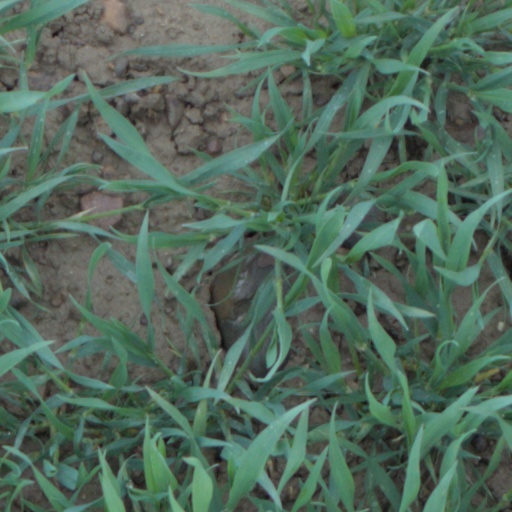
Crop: wheat